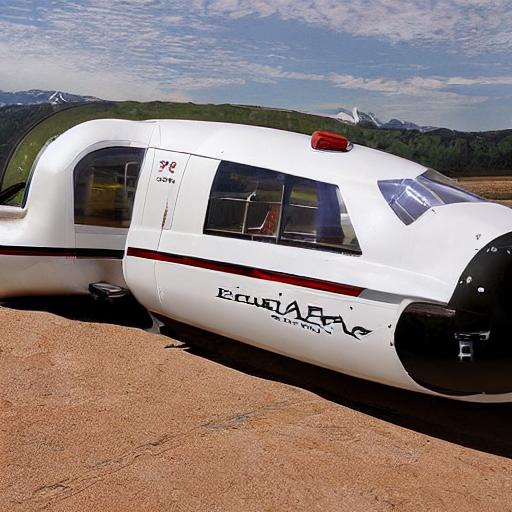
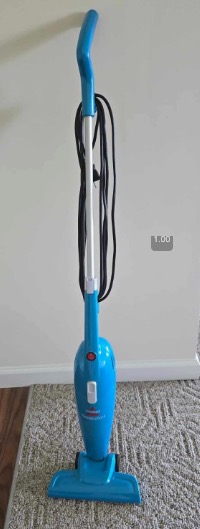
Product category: items_vacuum
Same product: no